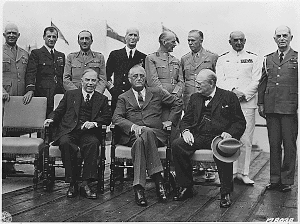
La Citadelle de Québec est un fort situé sur le cap Diamant dans la ville de Québec au Québec. Adjacente aux plaines d'Abraham, elle est partie intégrante des fortifications de la vieille ville. Les villes de Québec et de Campeche au Mexique sont les deux seules villes en Amérique du Nord qui ont conservé l'ensemble de leurs fortifications, dont l'enceinte.
La conférence de Québec est une conférence militaire tenue pendant la Seconde Guerre mondiale entre les gouvernements britannique et américain. La conférence eut lieu à Québec du 17 au 24 août 1943, à la citadelle de Québec et au château Frontenac. Les délégations furent dirigées par Winston Churchill, Franklin D. Roosevelt et William Lyon Mackenzie King.
Cet article décrit l'histoire de la Ville de Québec en complément à l'article principal sur la ville de Québec.
Victoire dans les airs, est le 8ᵉ long-métrage d'animation des studios Disney sorti en 1943, basé sur le livre Victoire dans les airs écrit par le major Alexander P. de Seversky en 1942 destiné à sensibiliser les Américains à la Seconde Guerre mondiale. Il n'est pas considéré comme un « classique » en raison du nombre important de prises de vues réelles qu'il contient.
Ernest Joseph King, né le 23 novembre 1878 à Lorain et mort le 25 juin 1956 à Kittery, a été le commandant en chef de la Flotte des États-Unis et le Chef des Opérations navales durant la Seconde Guerre mondiale. L'exercice conjoint de ces deux fonctions est un cas unique dans l'histoire de l'US Navy.